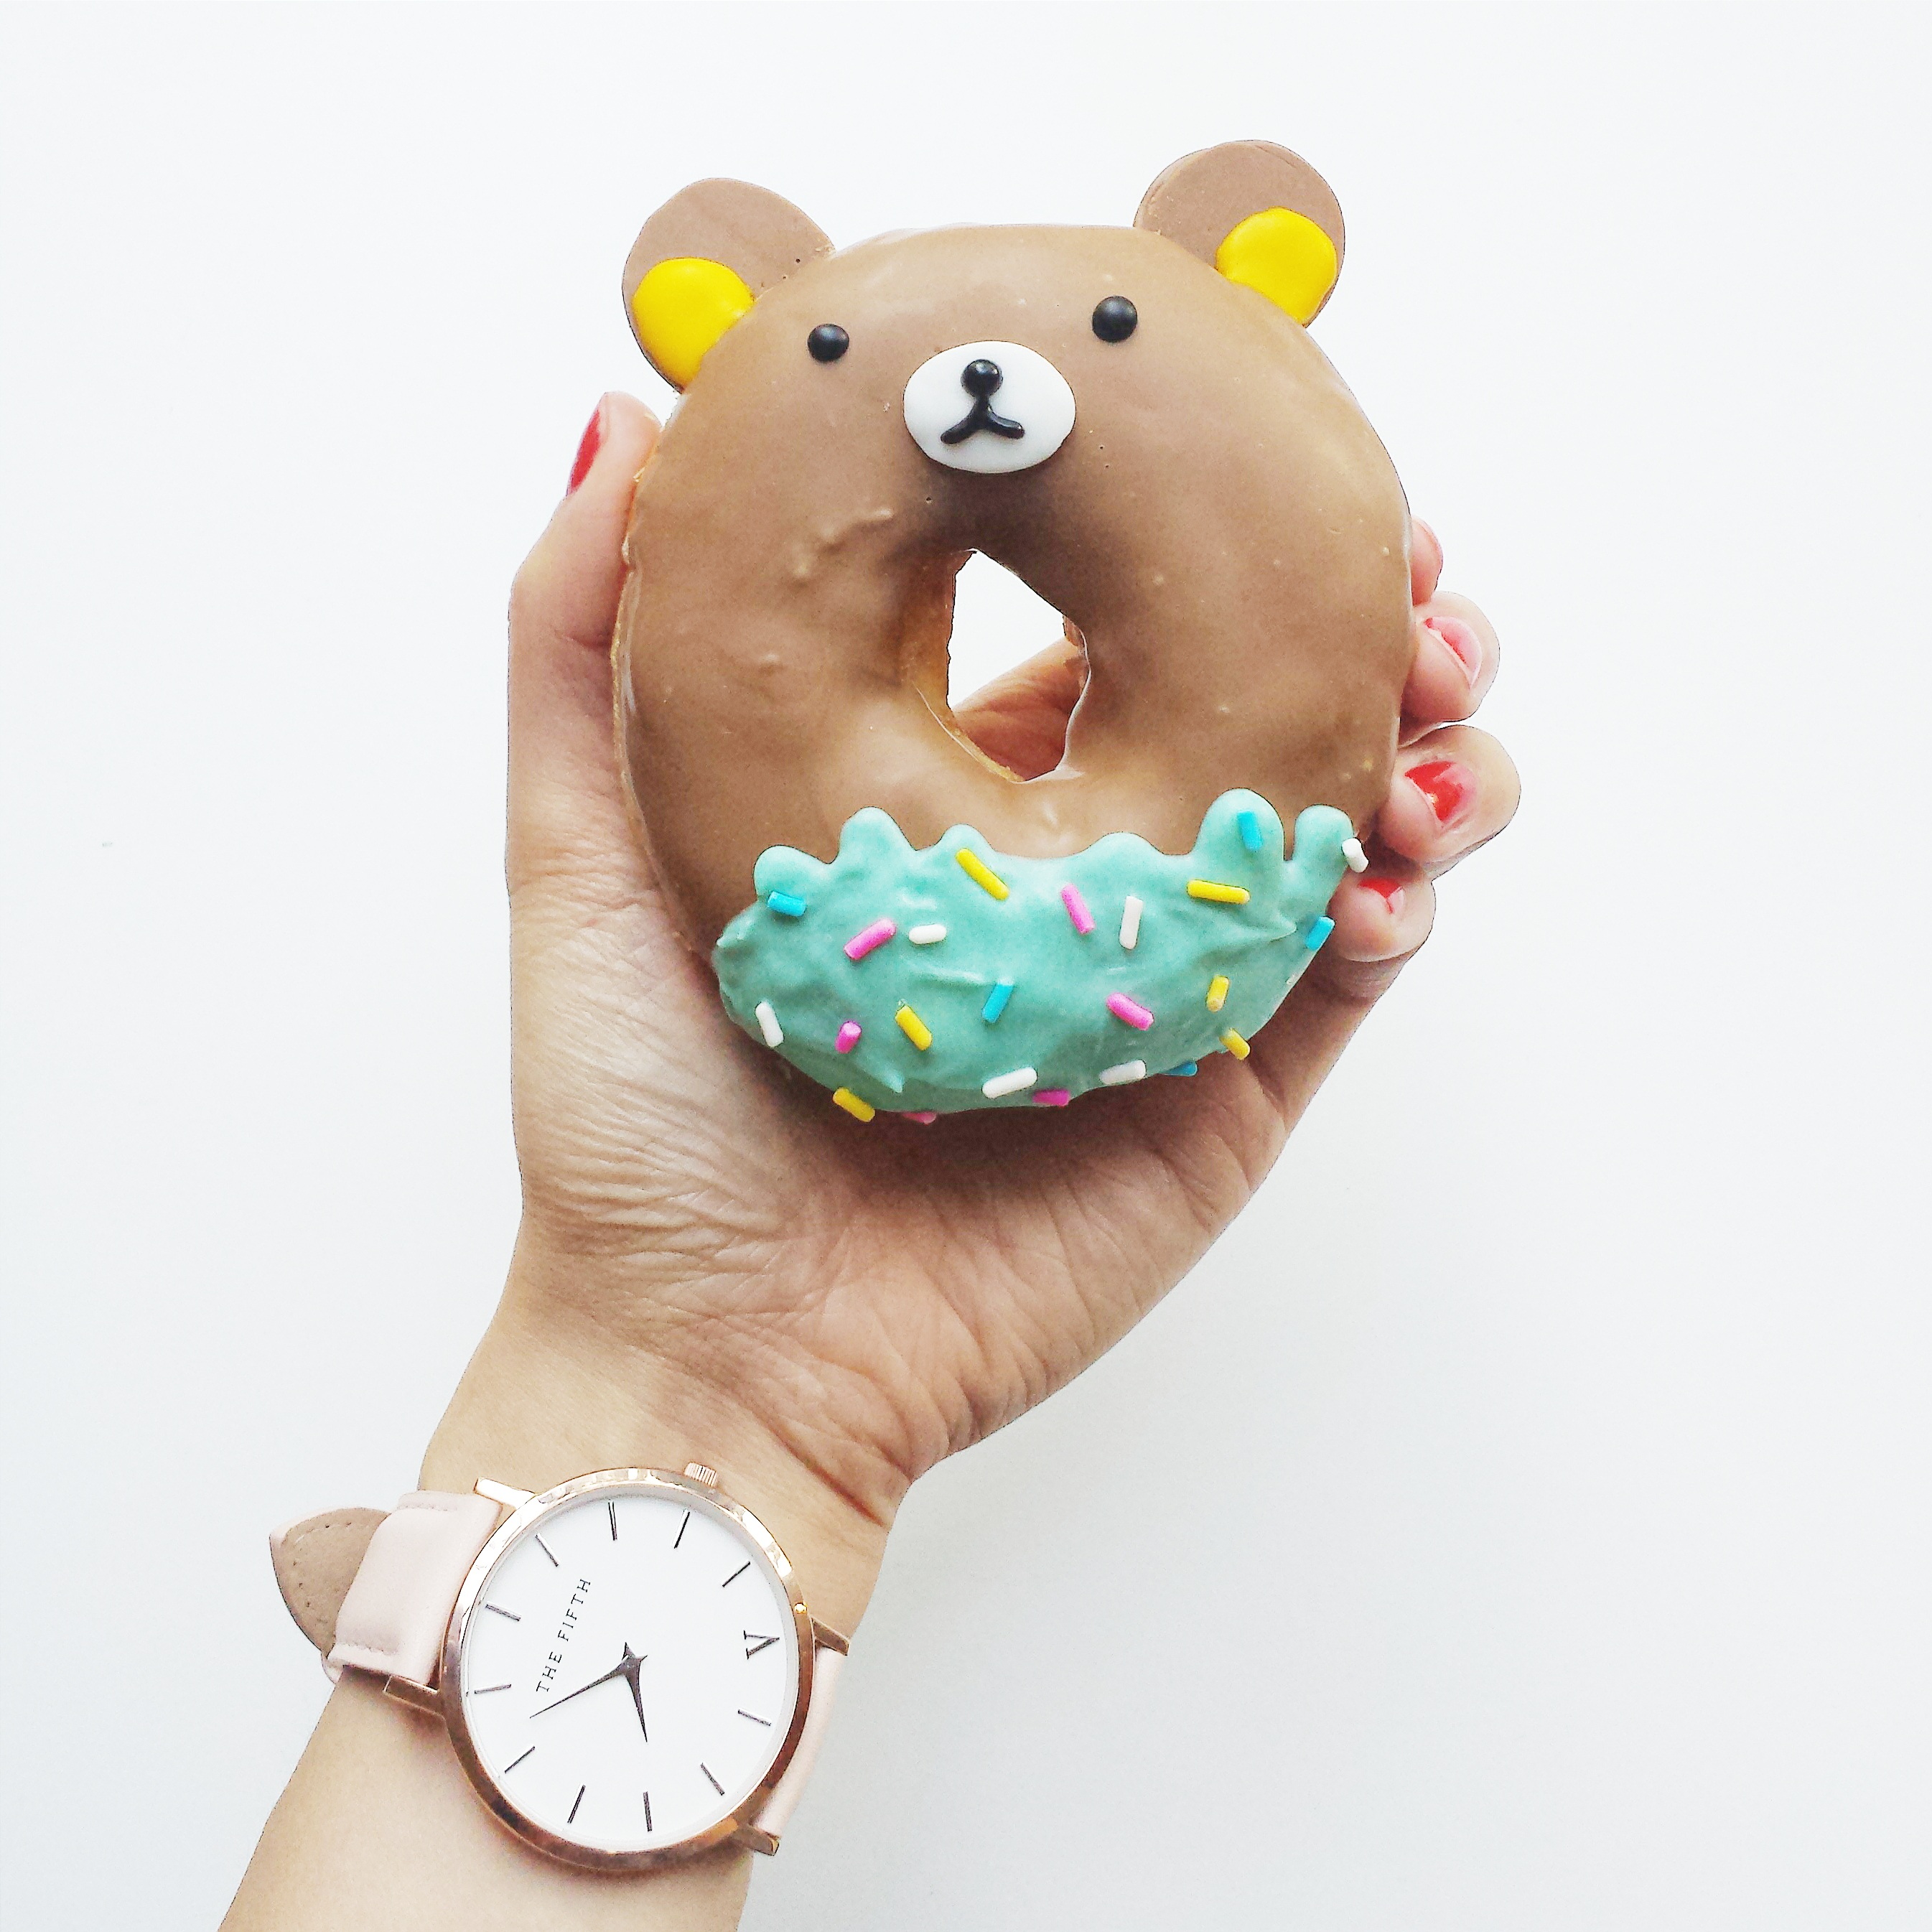
watch, hand, time, frosting, dessert, toy, timepiece, donut, doughnut, wristwatch, sweets, accessory, stuffed toy